Clarkson University

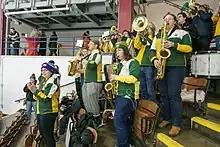
Pep Band traveled to Brown's Meehan Auditorium in 2023

Clarkson's athletic teams are known collectively as the Golden Knights. There are 20 varsity athletic teams. Except for the men's and women's alpine and nordic skiing, all of these teams compete in the NCAA.